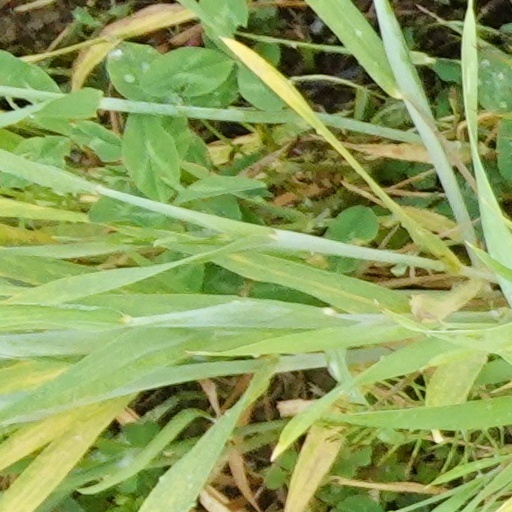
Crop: wheat